Shapur II

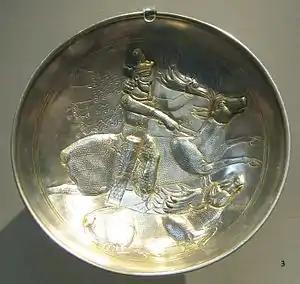
Gilded silver plate showing a king (identified as Shapur II) hunting a deer whilst riding a stag, in the British Museum

During the childhood of Shapur II, Arab nomads raided the Sasanian homeland of Pars, particularly the district of Ardashir-Khwarrah and the shore of the Persian Gulf. At the age of 16, Shapur II led an expedition against the Arabs; primarily campaigning against the Iyad tribe in Asoristan and thereafter he crossed the Persian Gulf, reaching al-Khatt, modern Qatif, or present eastern Saudi Arabia. He then attacked the Banu Tamim in the Hajar Mountains. Shapur II reportedly killed a large number of the Arab population and destroyed their water supplies by stopping their wells with sand.